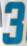
Number: 3